Johannes Leimena

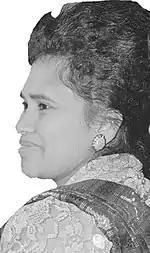
Leimena's wife, Wijarsih Prawiradilaga

Due to underinvestment in public health during the Dutch colonial period, military takeover of health infrastructure during the Japanese occupation, general malnutrition, and disruptions by the military actions during the Revolution, the Indonesian public health sector in 1949 had failed to become what had been envisioned by nationalist leaders. Leimena viewed public health as a necessity in the reconstruction of Indonesia and in socioeconomic development, and during his time as health minister he put significant efforts into preventive healthcare and hygiene in rural Indonesia. This was directly in contrast to the pre-independence Dutch health policy, which focused on healthcare in urban areas. In 1950, the municipal government of Bandung initiated a project based on missionary hospital networks, under which an urban central hospital would be supported by a number of smaller clinics in surrounding villages. The hospital and the clinics would be run under a singular system, directed by a head physician at the regency (subprovincial) level.